Trīna Šlapeka

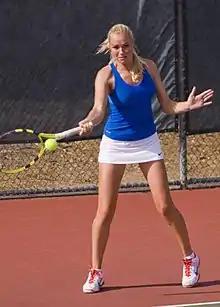
Šlapeka in 2013

Trīna Šlapeka (born 20 May 1988 in Cēsis) is a retired Latvian tennis player.